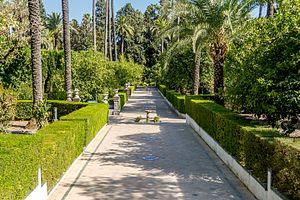
Une allée dans les jardins de l'Alcazar de Séville, Espagne.